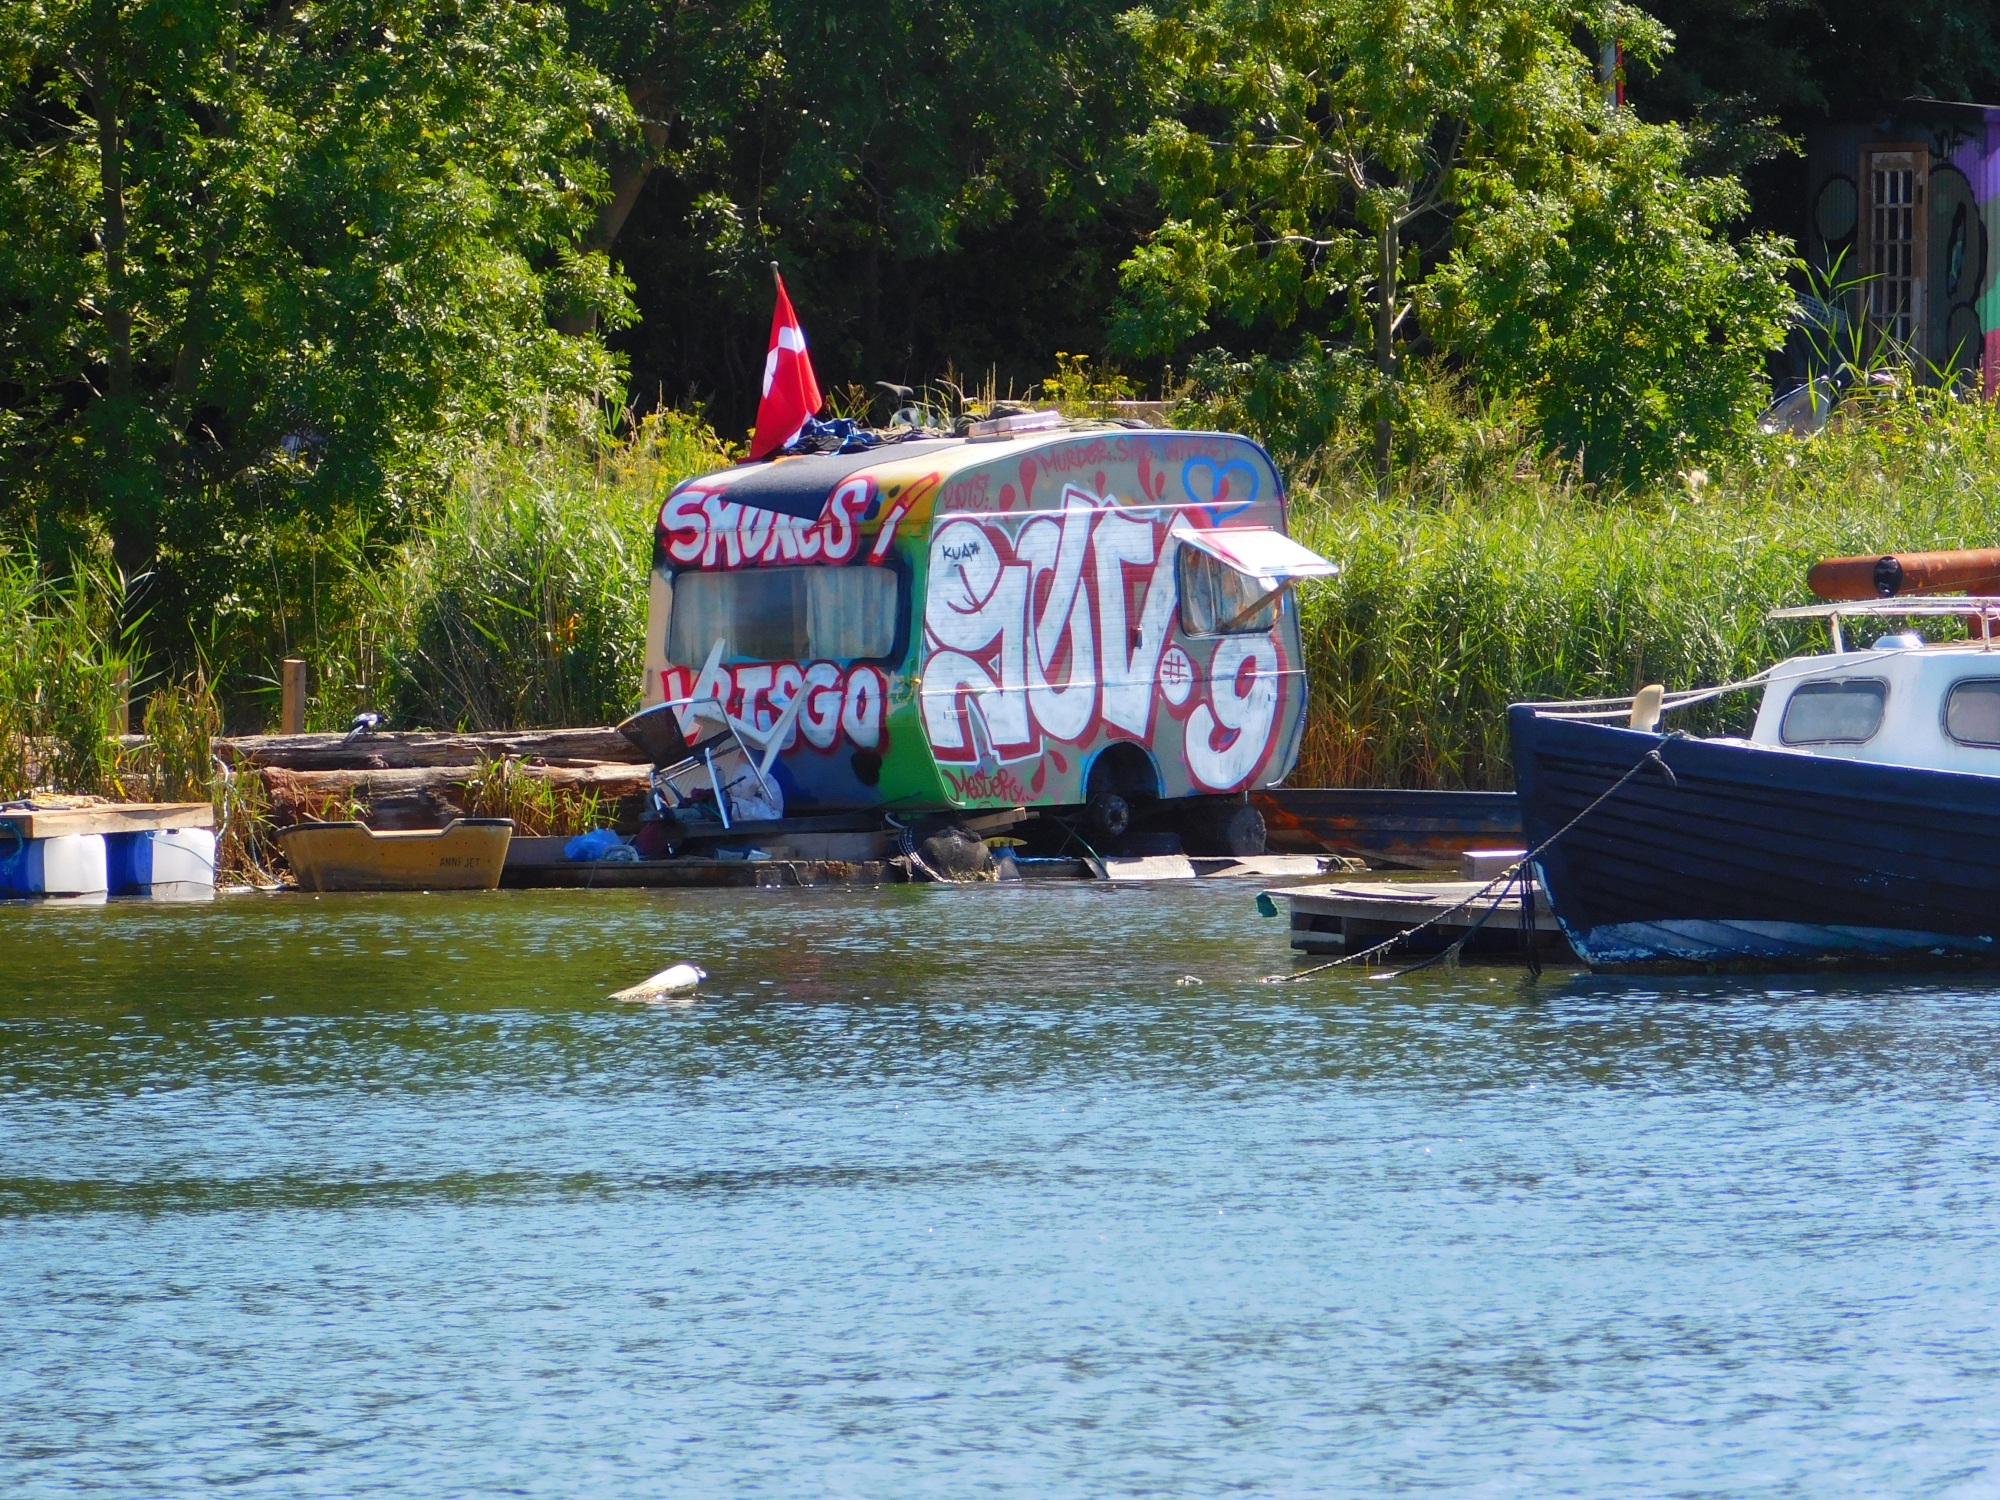
sea, boat, river, canal, vehicle, trip, waterway, holidays, boating, denmark, copenhagen, trailer, raft, boat trip, gita, house on the water, boat excursion